Ribosome-nascent chain complex

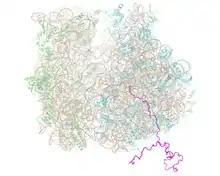
Visualisation of an RNC showing the ribosome as a translucent cartoon and the nascent chain as a pink ribbon

Ribosome-nascent chain complex (RNC) refers to the collection of molecules that constitute a ribosome attached to the polypeptide (protein) that it is synthesising. The synthesis of the nascent polypeptide may be stalled by one of several methods. RNCs are produced and purified in laboratories to study the dynamics, biochemistry, folding and interactions of both the ribosome and proteins undergoing synthesis.